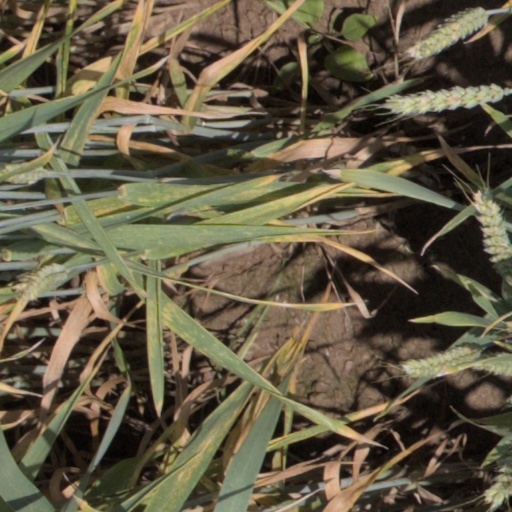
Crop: wheat